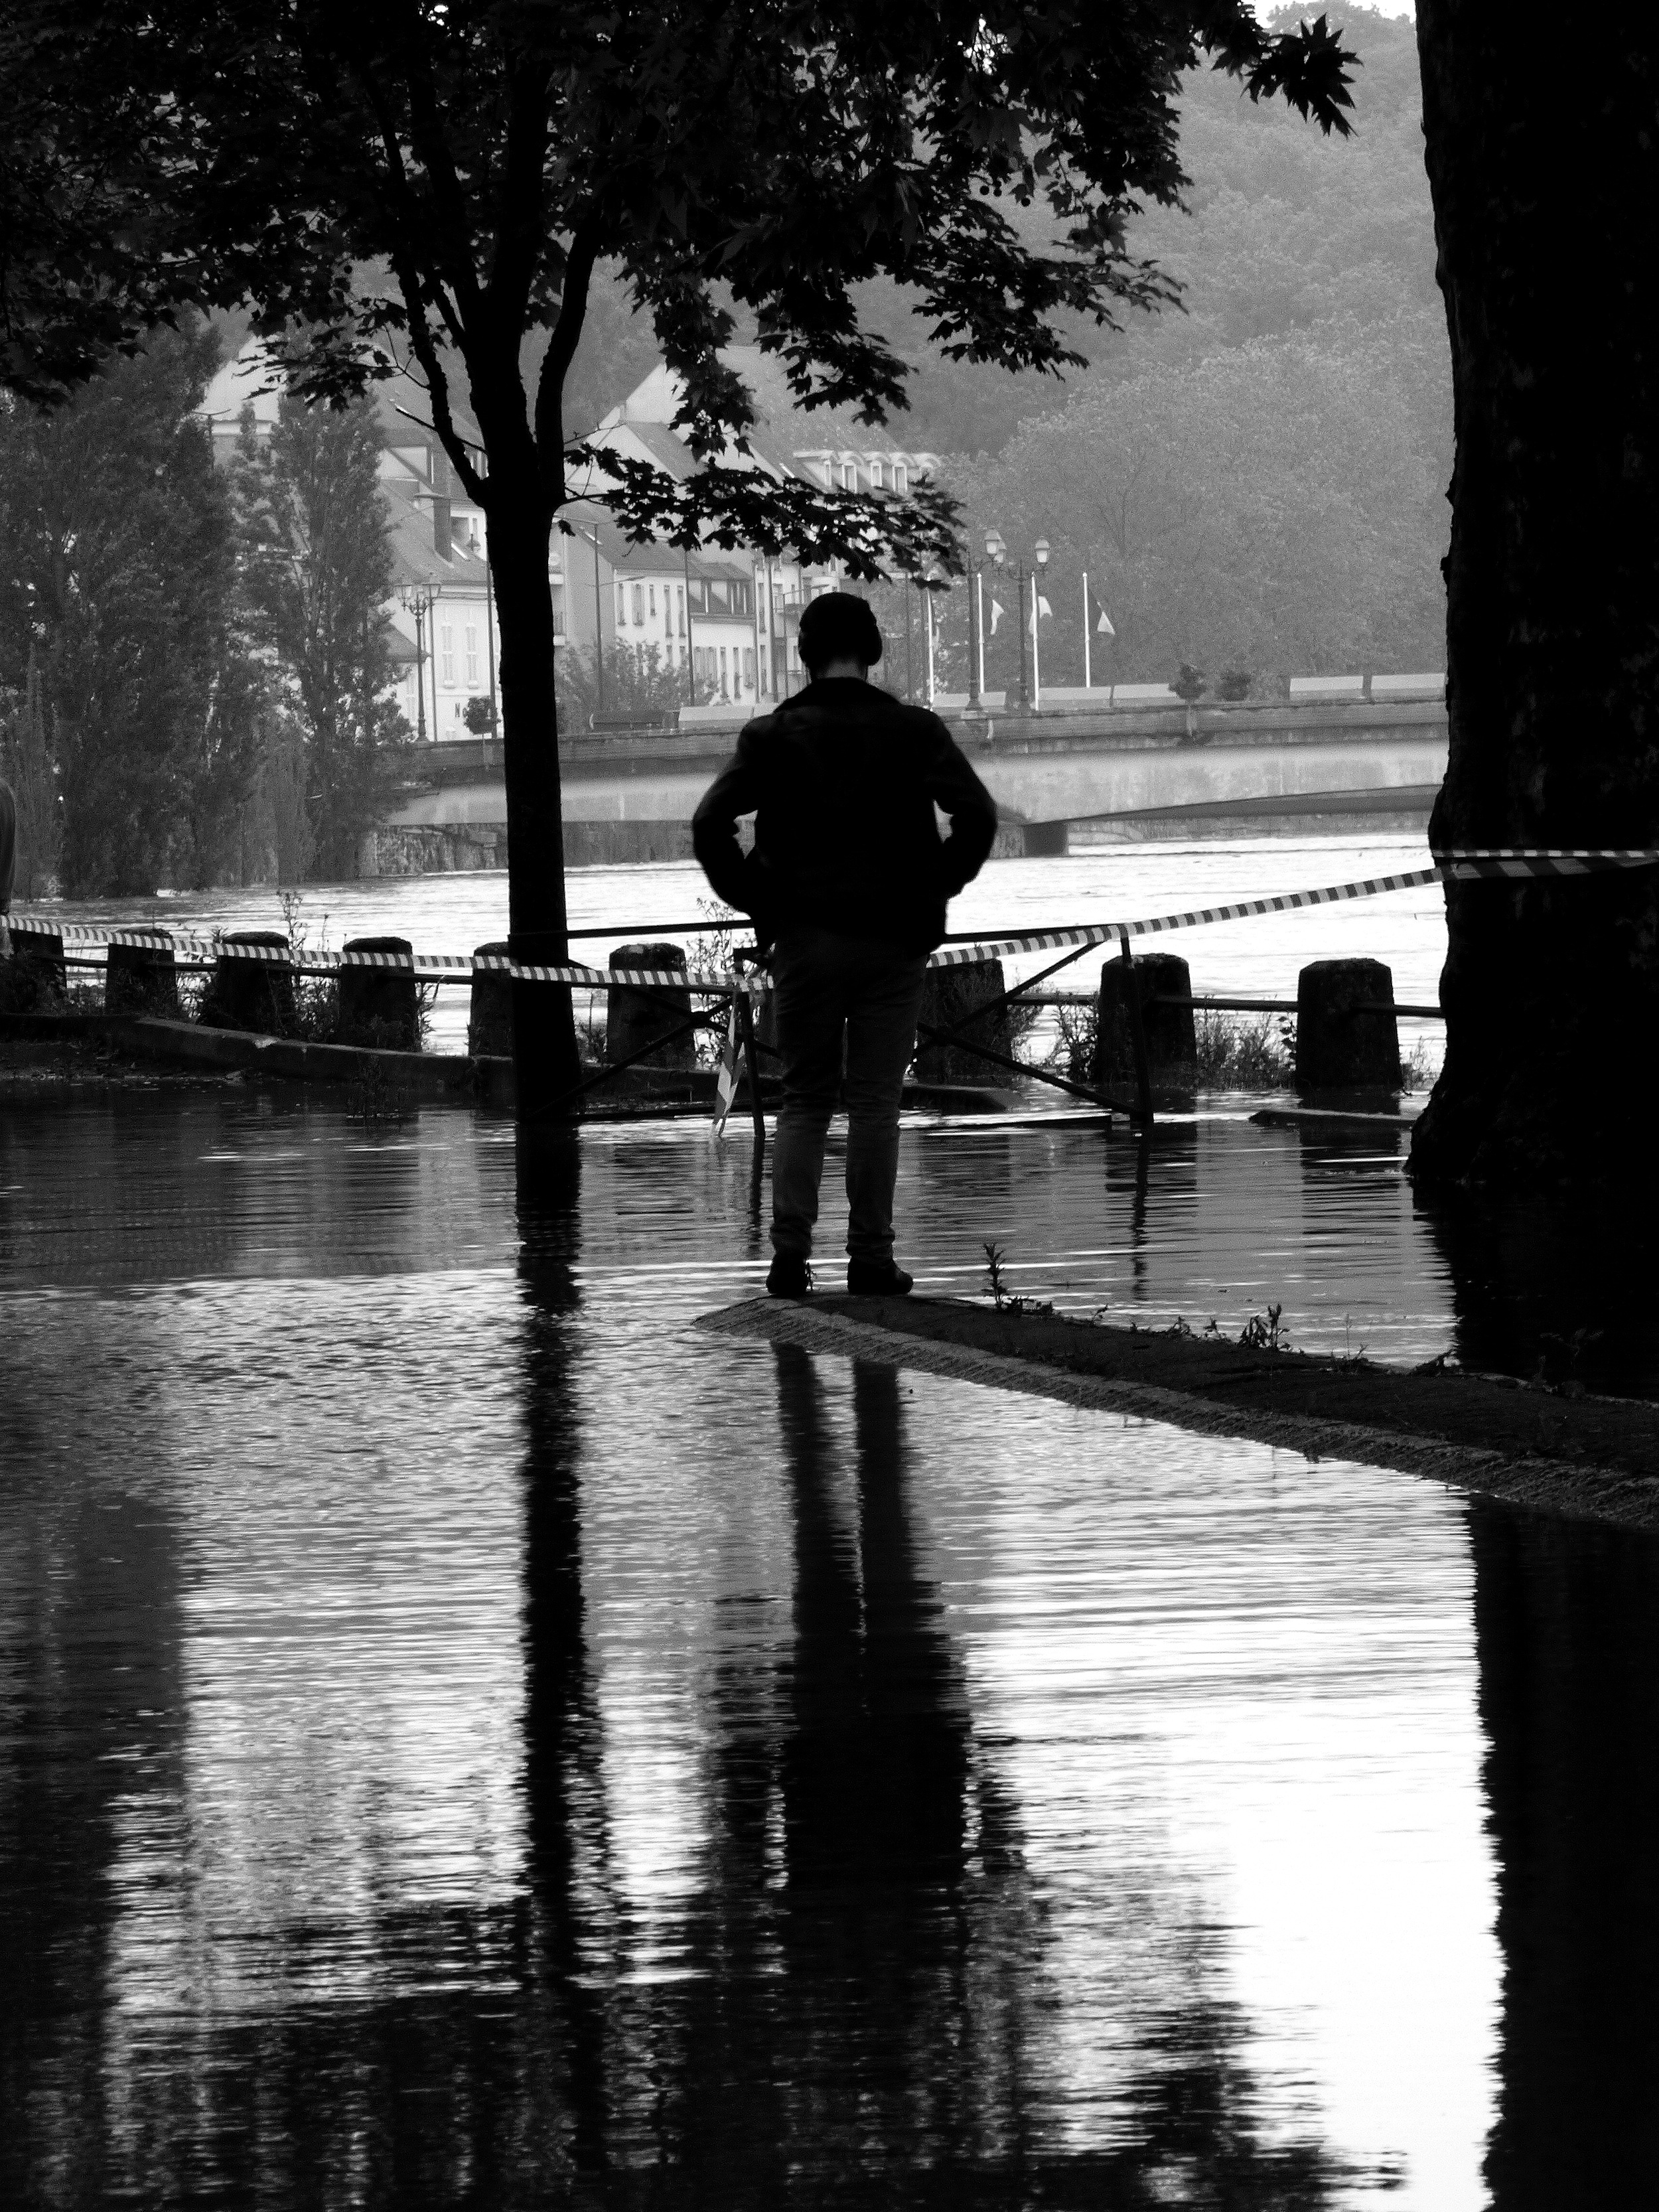
man, water, black and white, white, street, photography, city, river, reflection, flood, darkness, black, monochrome, photograph, monochrome photography